GoTenna

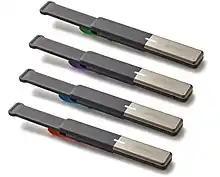
goTenna V1.

The idea for goTenna came about after Hurricane Sandy knocked out 25 percent of cell towers, and caused outages for 25 percent of Internet services, across 10 states on the East Coast. Officially incorporated in April 2013,